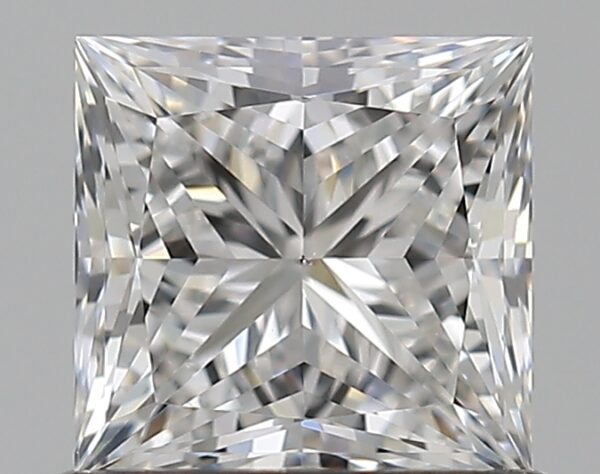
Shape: princess
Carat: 0.76
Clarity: VS2
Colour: F
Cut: EX
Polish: EX
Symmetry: EX
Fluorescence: N
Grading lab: GIA
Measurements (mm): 4.94 x 4.81 x 3.54